Larry Craig scandal

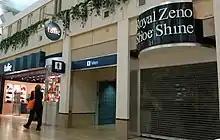

On June 11, 2007, Craig was arrested at the Minneapolis–Saint Paul International Airport on suspicion of disorderly conduct. The nature of the alleged activity has been categorized by some as cottaging. According to the police report, the police officer sat in a bathroom stall as part of an undercover operation investigating complaints of sexual activity in the restroom. After about 13 minutes of sitting in the stall, the police officer observed Craig lingering outside and frequently peeking through the crack of the door on the stall. Craig then entered the stall to the left of the officer's stall. The police officer's incident report included the following observations as to what happened next: